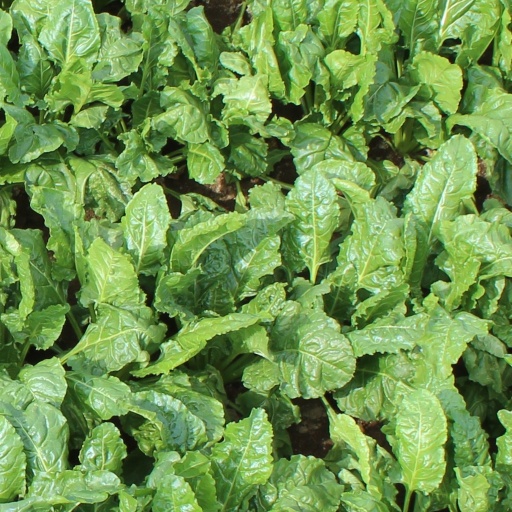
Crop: sugar beet